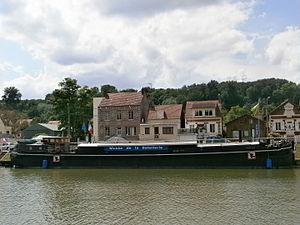
Musée de la batellerie à Longueil-Annel.
La Cité des Bateliers est un musée français consacré à la batellerie situé à Longueil-Annel. Il a été ouvert au public en juillet 2000.
Longueil-Annel est une commune française située dans le département de l'Oise, en région Hauts-de-France.